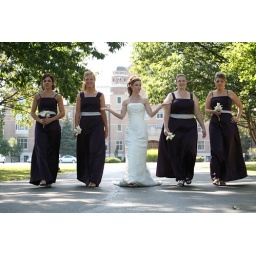
The bride and her girls walking in line together.